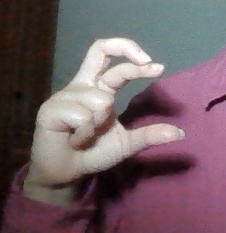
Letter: thal